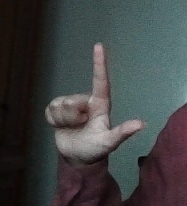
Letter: laam